Tennessee Lady Volunteers softball

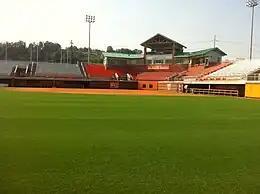
Sherri Parker Lee Stadium

Situated next to the stadium, the Volunteers clubhouse is approximately and features a team room, whirlpools, training area and conference room. Its other amenities include a kitchen, 30-seat theater, trophy room and a recreation room with a big-screen television, pool table, video games and comfortable furniture for the student-athletes. The locker room is also equipped with full laundry facilities, a mud room, 24 large lockers, shower and bathroom facilities. Also next to the clubhouse is one of the largest batting cage facilities in the nation. It contains four 16-by- cages which are designed to provide plenty of room to walk or film between each. All four cages are covered from the weather and possess high-quality Astroturf.